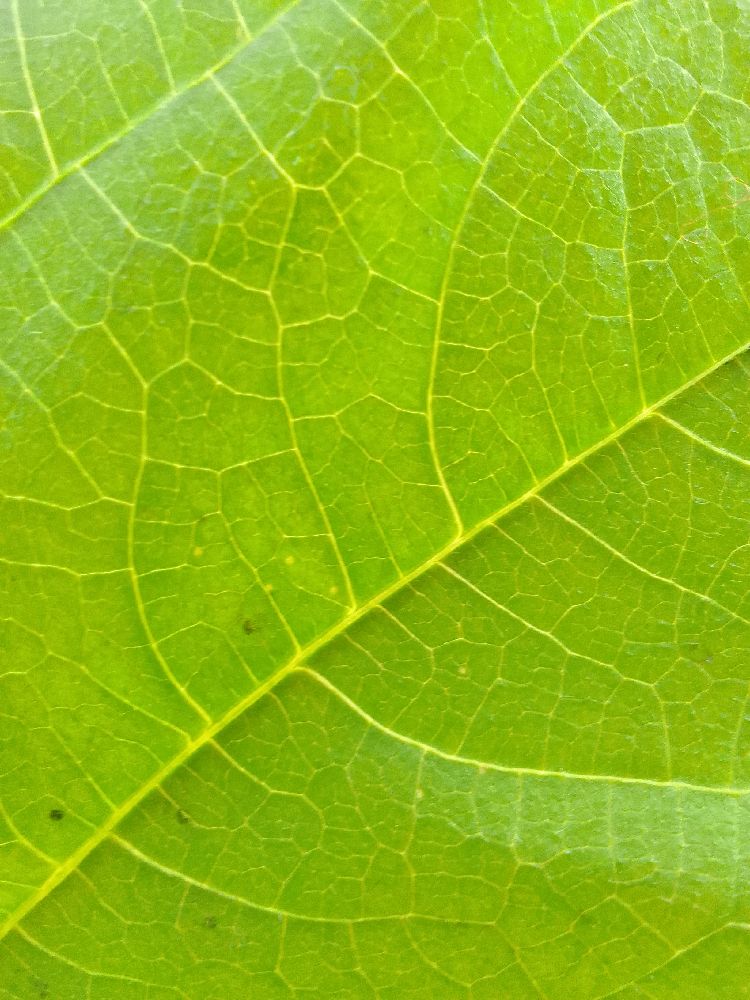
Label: healthy